Saubion

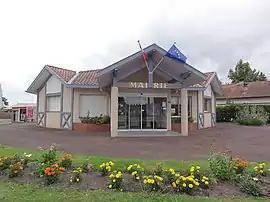
Town hall

Saubion is a commune in the Landes department in Nouvelle-Aquitaine in southwestern France.